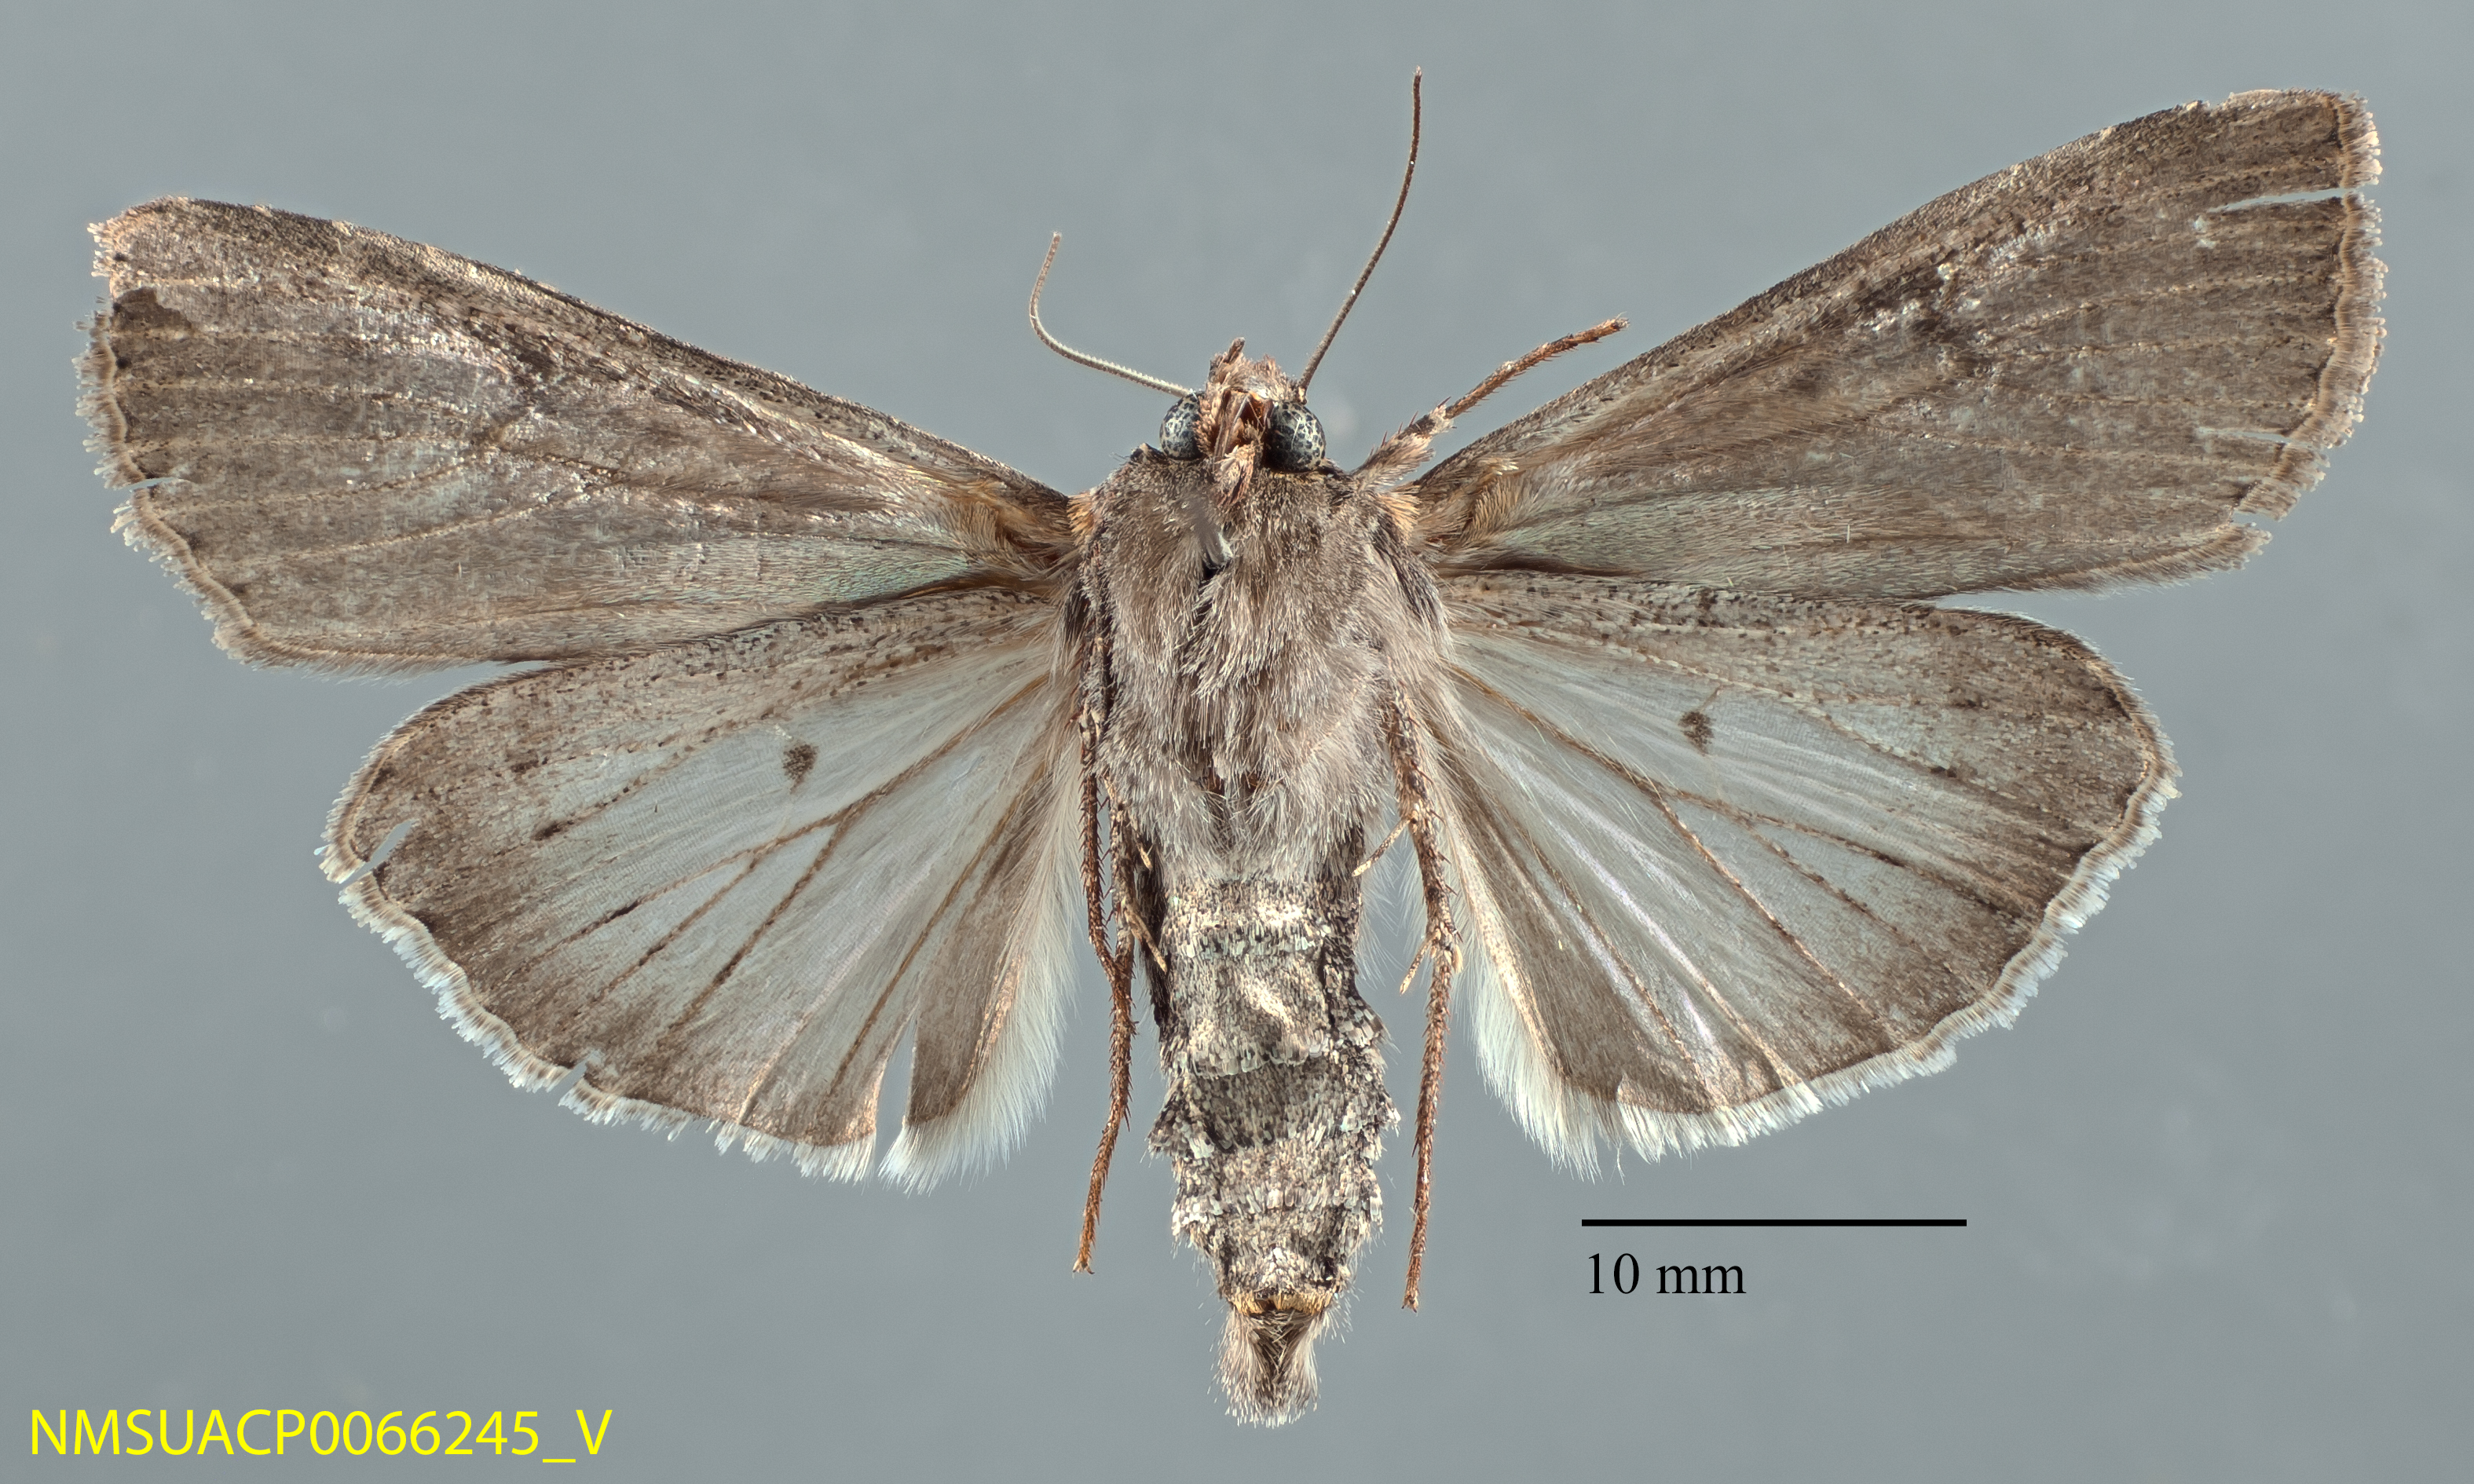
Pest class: cutworms